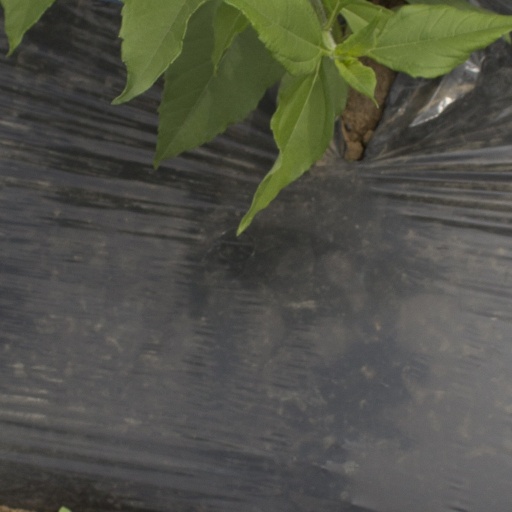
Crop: Jerusalem artichoke